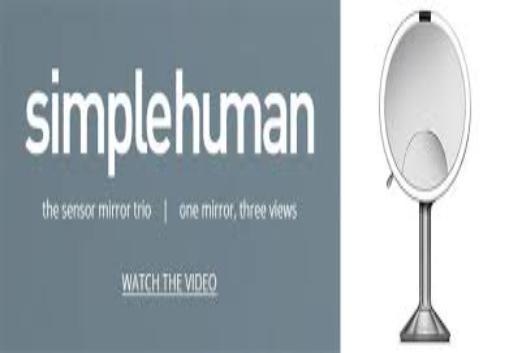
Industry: Necessities